Oral tradition

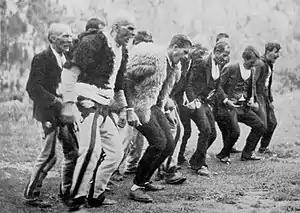
Men of Theth (Shala) practicing the gjâmë – the Albanian lamentation of the dead – in the funeral of Ujk Vuksani, 1937. The earliest figurative representations of this practice in traditional Albanian-inhabited regions appear on Dardanian funerary stelae of classical antiquity.

Oral tradition, or oral lore, is a form of human communication in which knowledge, art, ideas and culture are received, preserved, and transmitted orally from one generation to another. The transmission is through speech or song and may include folktales, ballads, chants, prose or poetry. The information is mentally recorded by oral repositories, sometimes termed "walking libraries", who are usually also performers. Oral tradition is a medium of communication for a society to transmit oral history, oral literature, oral law and other knowledge across generations without a writing system, or in parallel to a writing system. It is the most widespread medium of human communication. They often remain in use in the modern era throughout for cultural preservation.